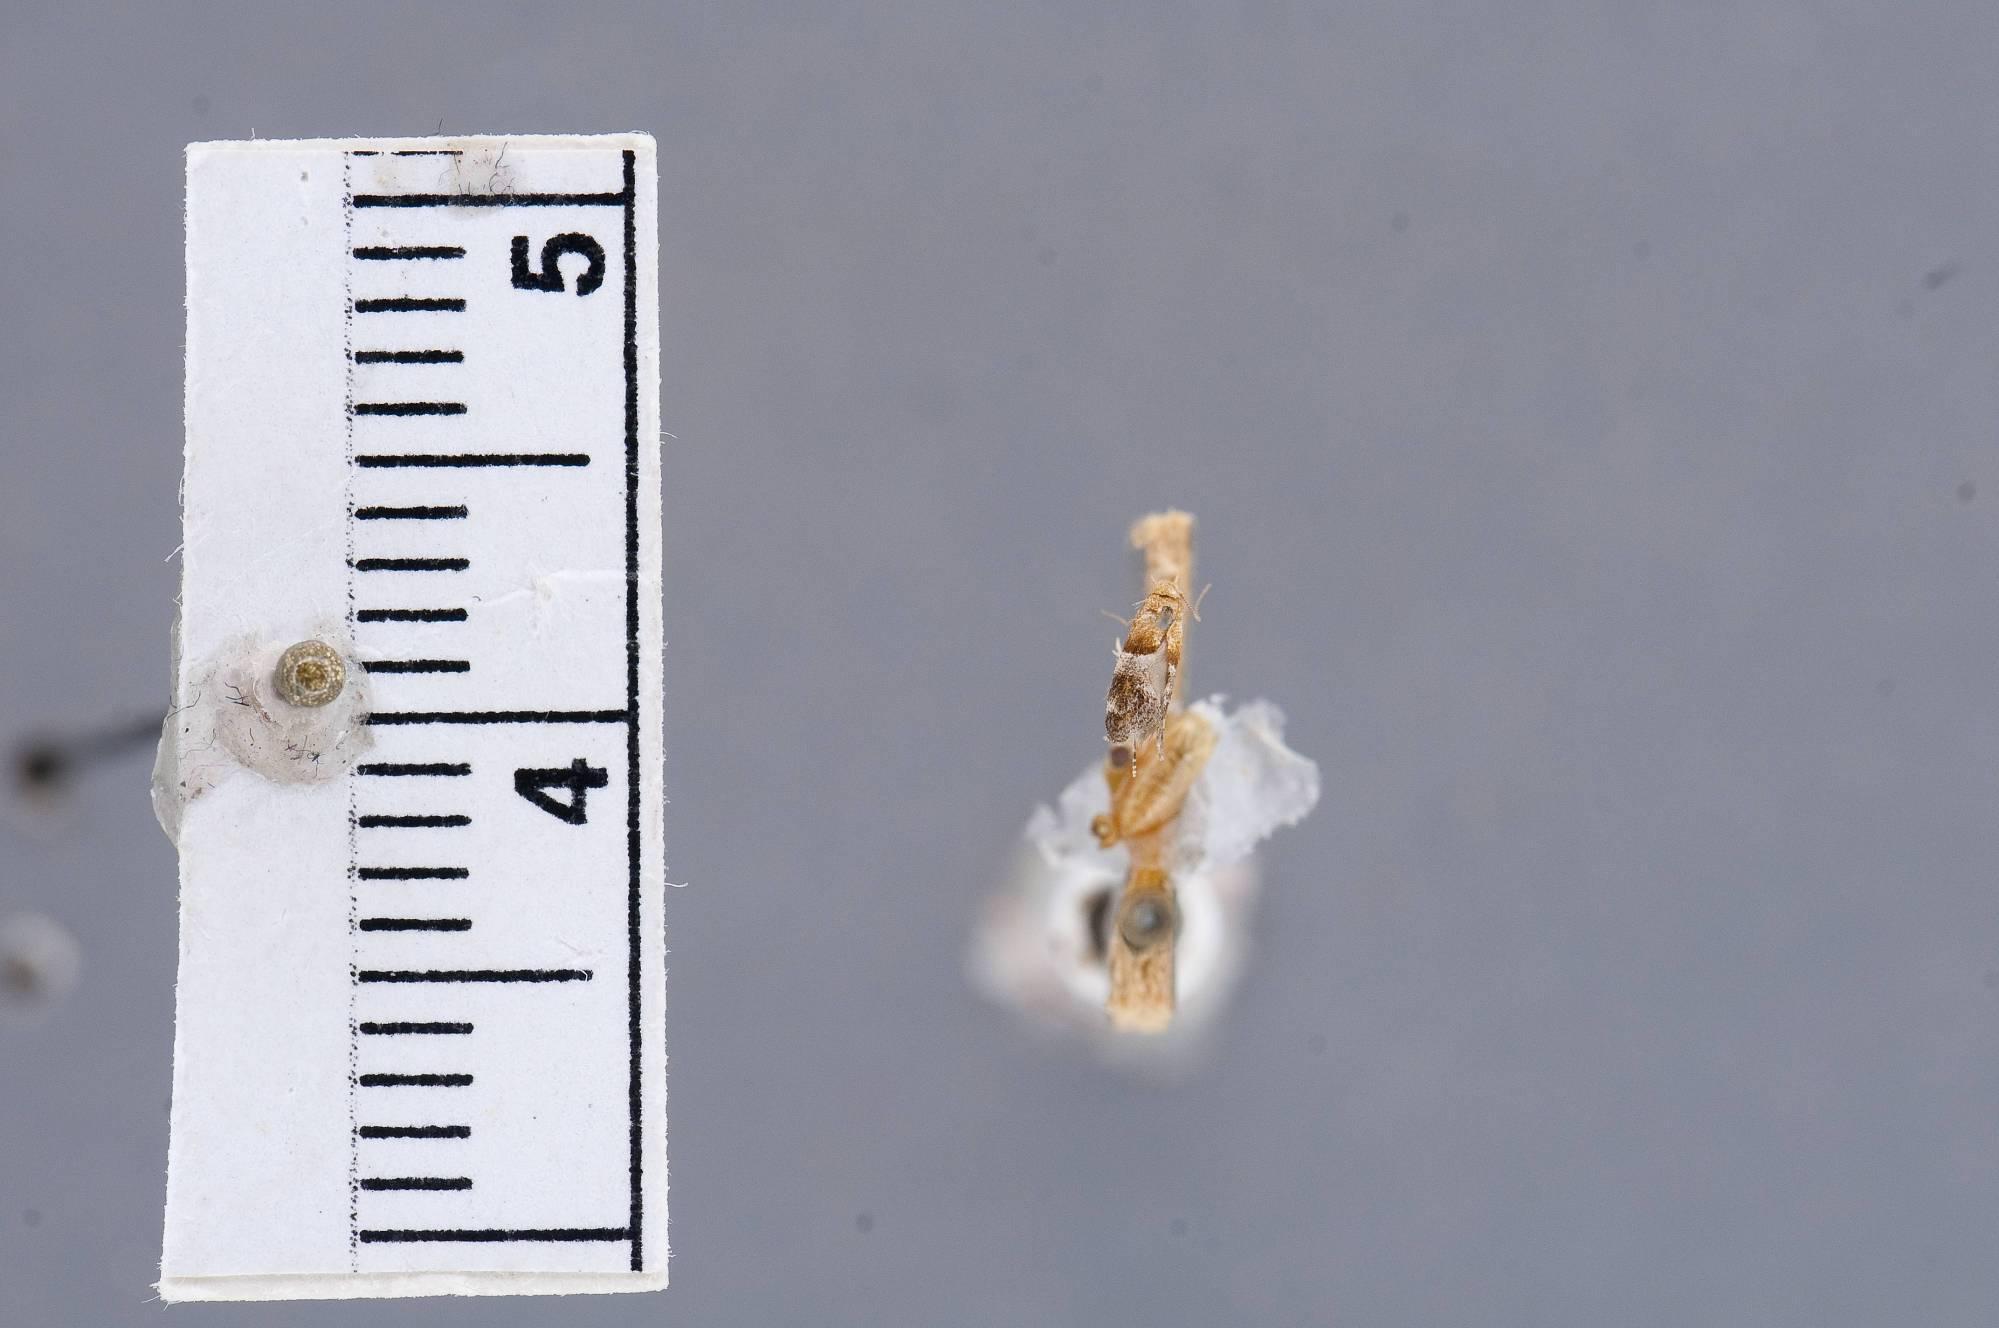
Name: Nealyda kinzelella
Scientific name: Nealyda kinzelella Busck, 1900
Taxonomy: Animalia, Arthropoda, Insecta, Lepidoptera, Glossata, Gelechiidae, Anomologinae
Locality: Palm Beach, Florida, United States
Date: [Not Stated]